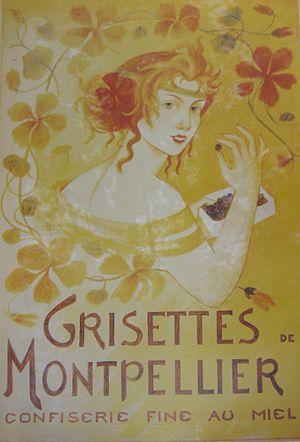
Ancienne affiche publicitaire pour la confiserie des grisettes de Montpellier
La cuisine languedocienne, qui réunit celle des départements du Gard, de l'Hérault, de l'Aude, et de la Lozère, est composite. Elle utilise les produits de la mer, en particulier autour des ports de pêche, dont le principal est Sète. L'étang de Thau produit les huitres de Bouzigues.
La cuisine occitane est une cuisine diversifiée qui a des traits caractéristiques de la cuisine méditerranéenne, mais se différencie des cuisines catalane et italienne. En raison de la taille de l'Occitanie et la grande variété de ses terroirs, allant des Pyrénées aux Alpes, de la côte méditerranéenne au Massif central qu'elle englobe majoritairement, c'est une cuisine très variée mais, au-delà de la traditionnelle partition entre l'usage de la graisse de canard au sud ouest et de l'huile d'olive au sud-est, il existe un certain nombre de traits communs à l'ensemble de ce territoire et l'opposant parfois nettement au reste de la France.
Les Grisettes de Montpellier font partie des plus vieux bonbons de France. Leurs consommations remontent au Moyen Âge et servaient de monnaie d'appoint auprès des pèlerins en route pour Saint Jacques de Compostelle. Elles ont la forme de petites billes noires saupoudrées de sucre blanc.